Catherine Blake

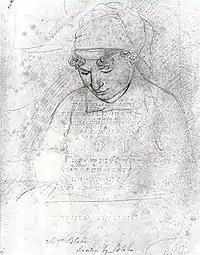
"Catherine Blake", c. 1805, by William Blake

Catherine was the last child of market gardener William Boucher (1714–1794) and Mary Davis (1716–1782). A "demure young woman" in response to her mother's queries regarding which of her acquaintances she would take for a husband, she would reply that she had not yet met such a man. She met William Blake in Battersea in 1781, during his brief visit to the area, while he was recovering from an emotional upset following the failure of an earlier relationship. Their courtship was brief. According to early biographers of Blake, Catherine immediately recognized him as her future husband, and when she sympathized with him over his earlier emotional troubles, he replied, "Do you pity me? Then I love you."